Puri

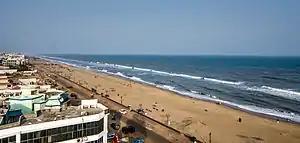
Puri sea beach viewed from the light house

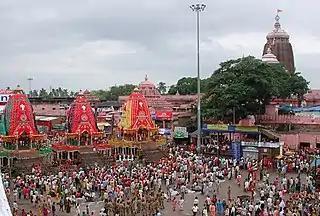
The Ratha Yatra in Puri in modern times showing the three chariots of the deities with the Temple in the background

The Gundicha Temple, known as the Garden House of Jagannatha, stands in the centre of a garden, bounded by compound walls on all sides. It lies at a distance of about to the northeast of the Jagannath Temple. The two temples are located at the two ends of the "Bada Danda" (Grand Avenue), which is the pathway for the Ratha Yatra. According to a legend, Gundicha was the wife of King Indradyumna who originally built the Jagannath temple.